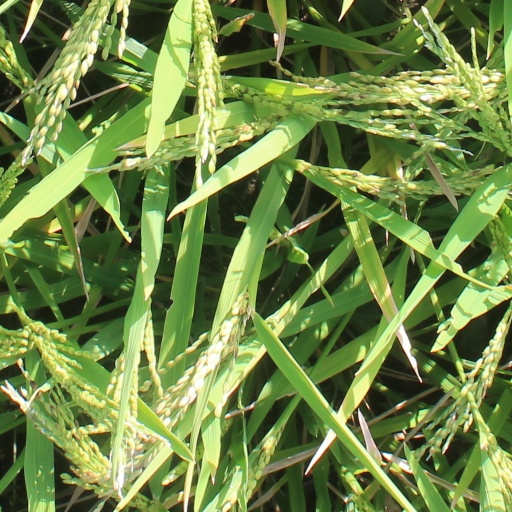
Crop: rice